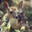
Label: deer